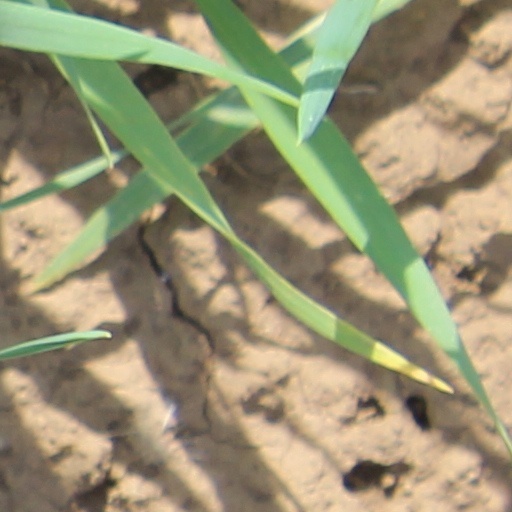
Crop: wheat